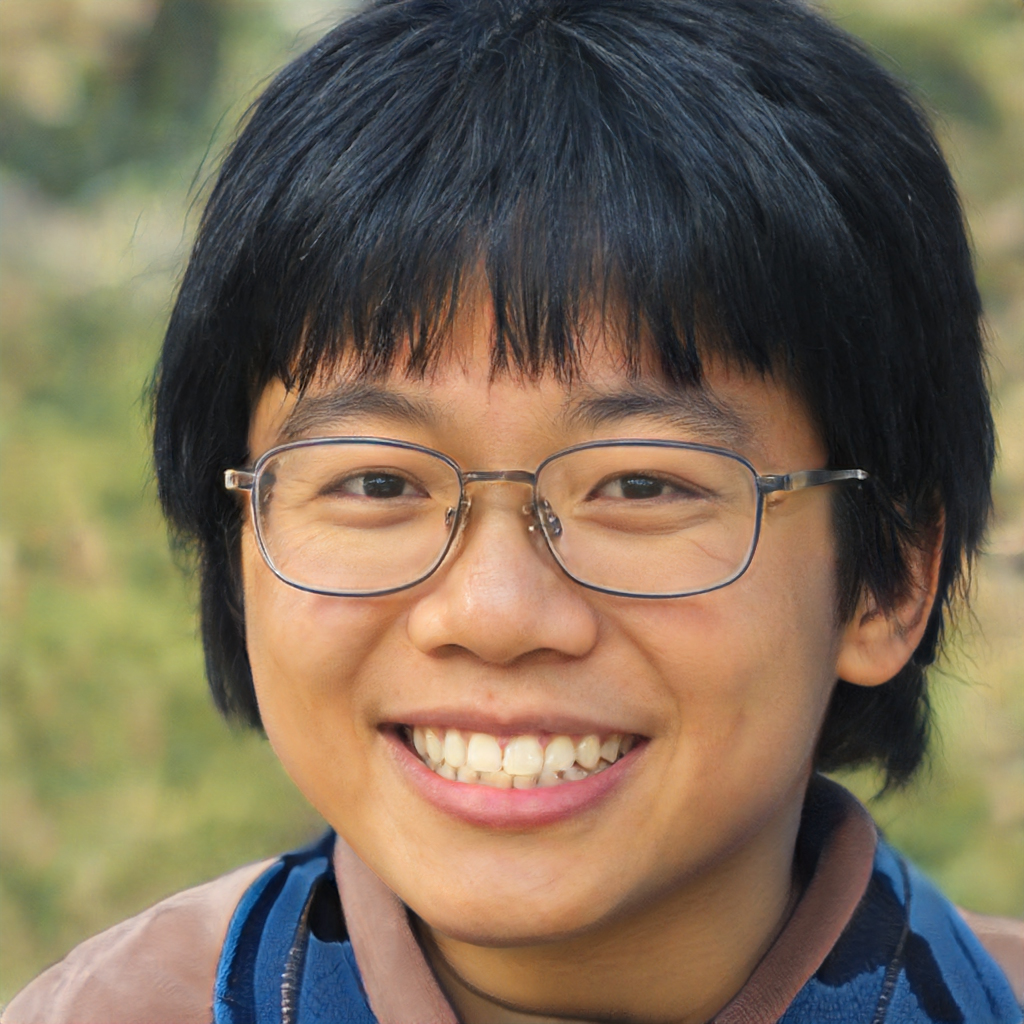
Label: No Watermark